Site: brandenburg
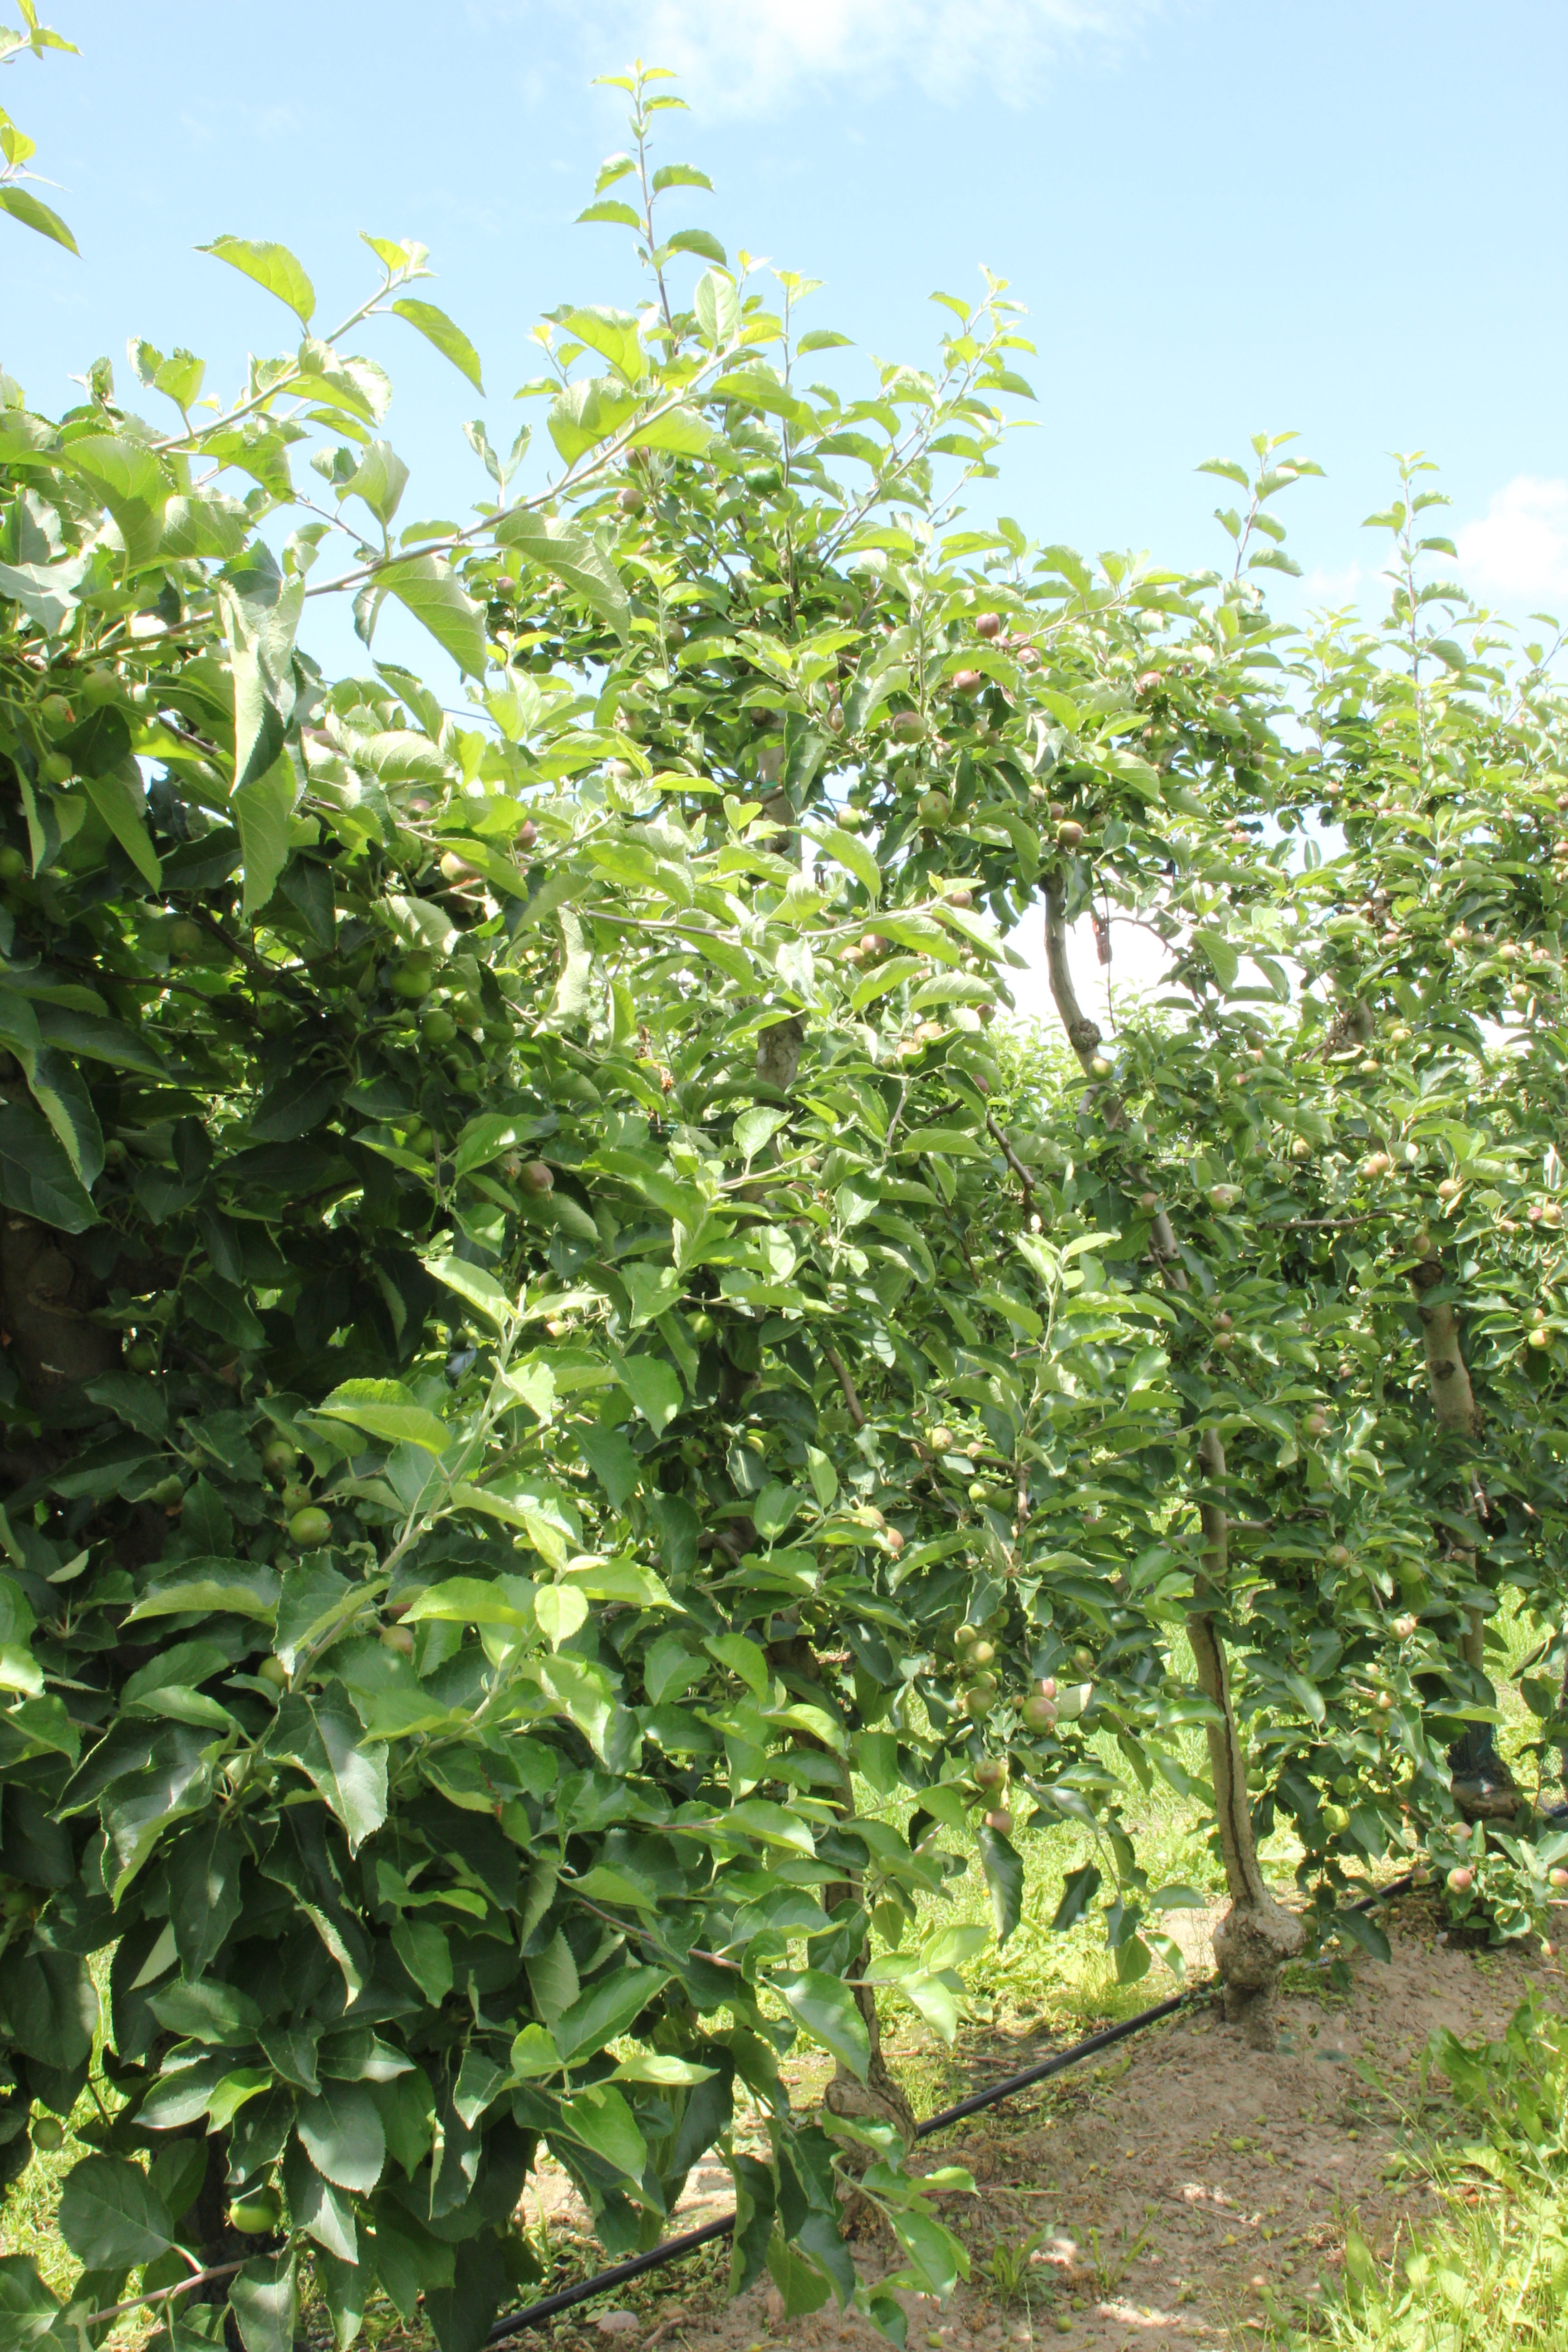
Growth stage (BBCH 73): Development of fruit